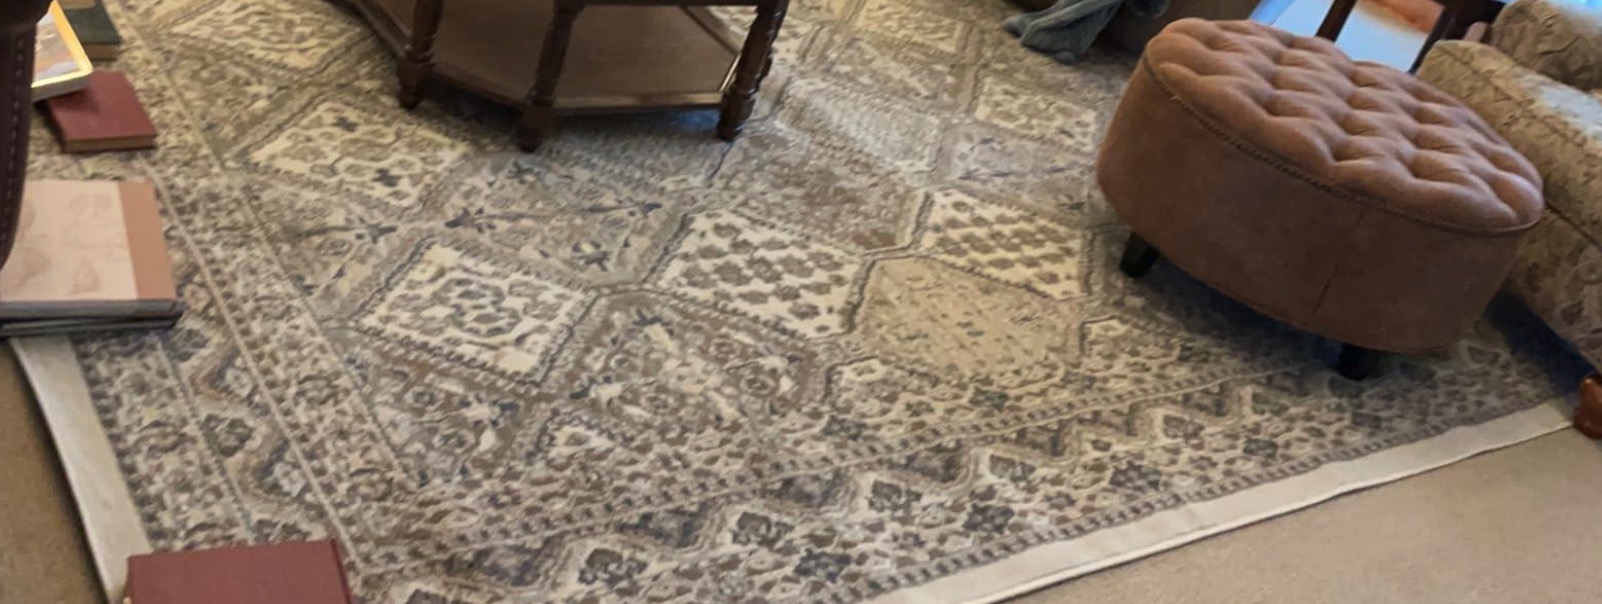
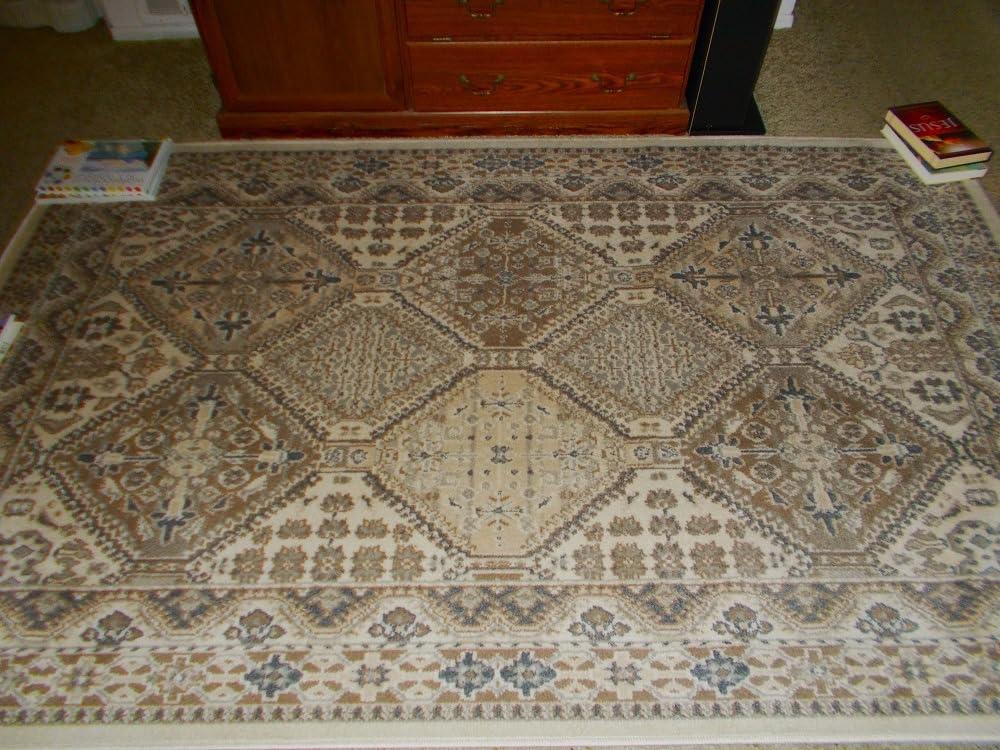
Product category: misc
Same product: yes